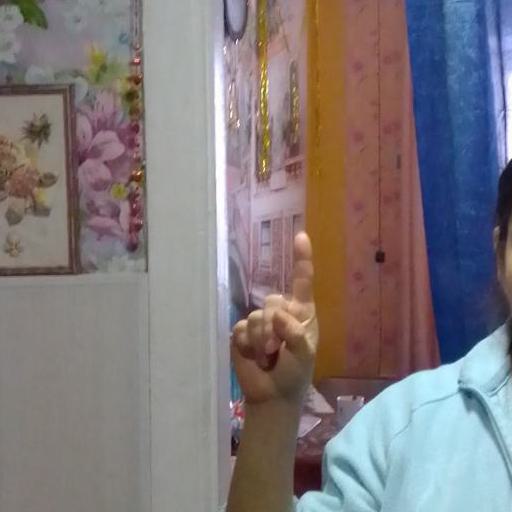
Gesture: one